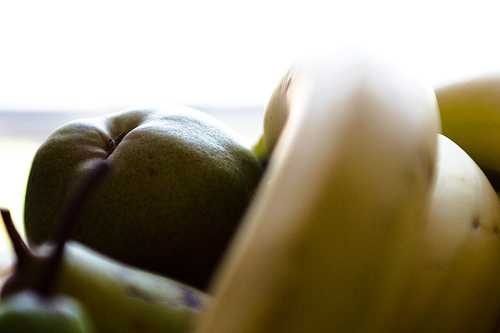
Label: Banana